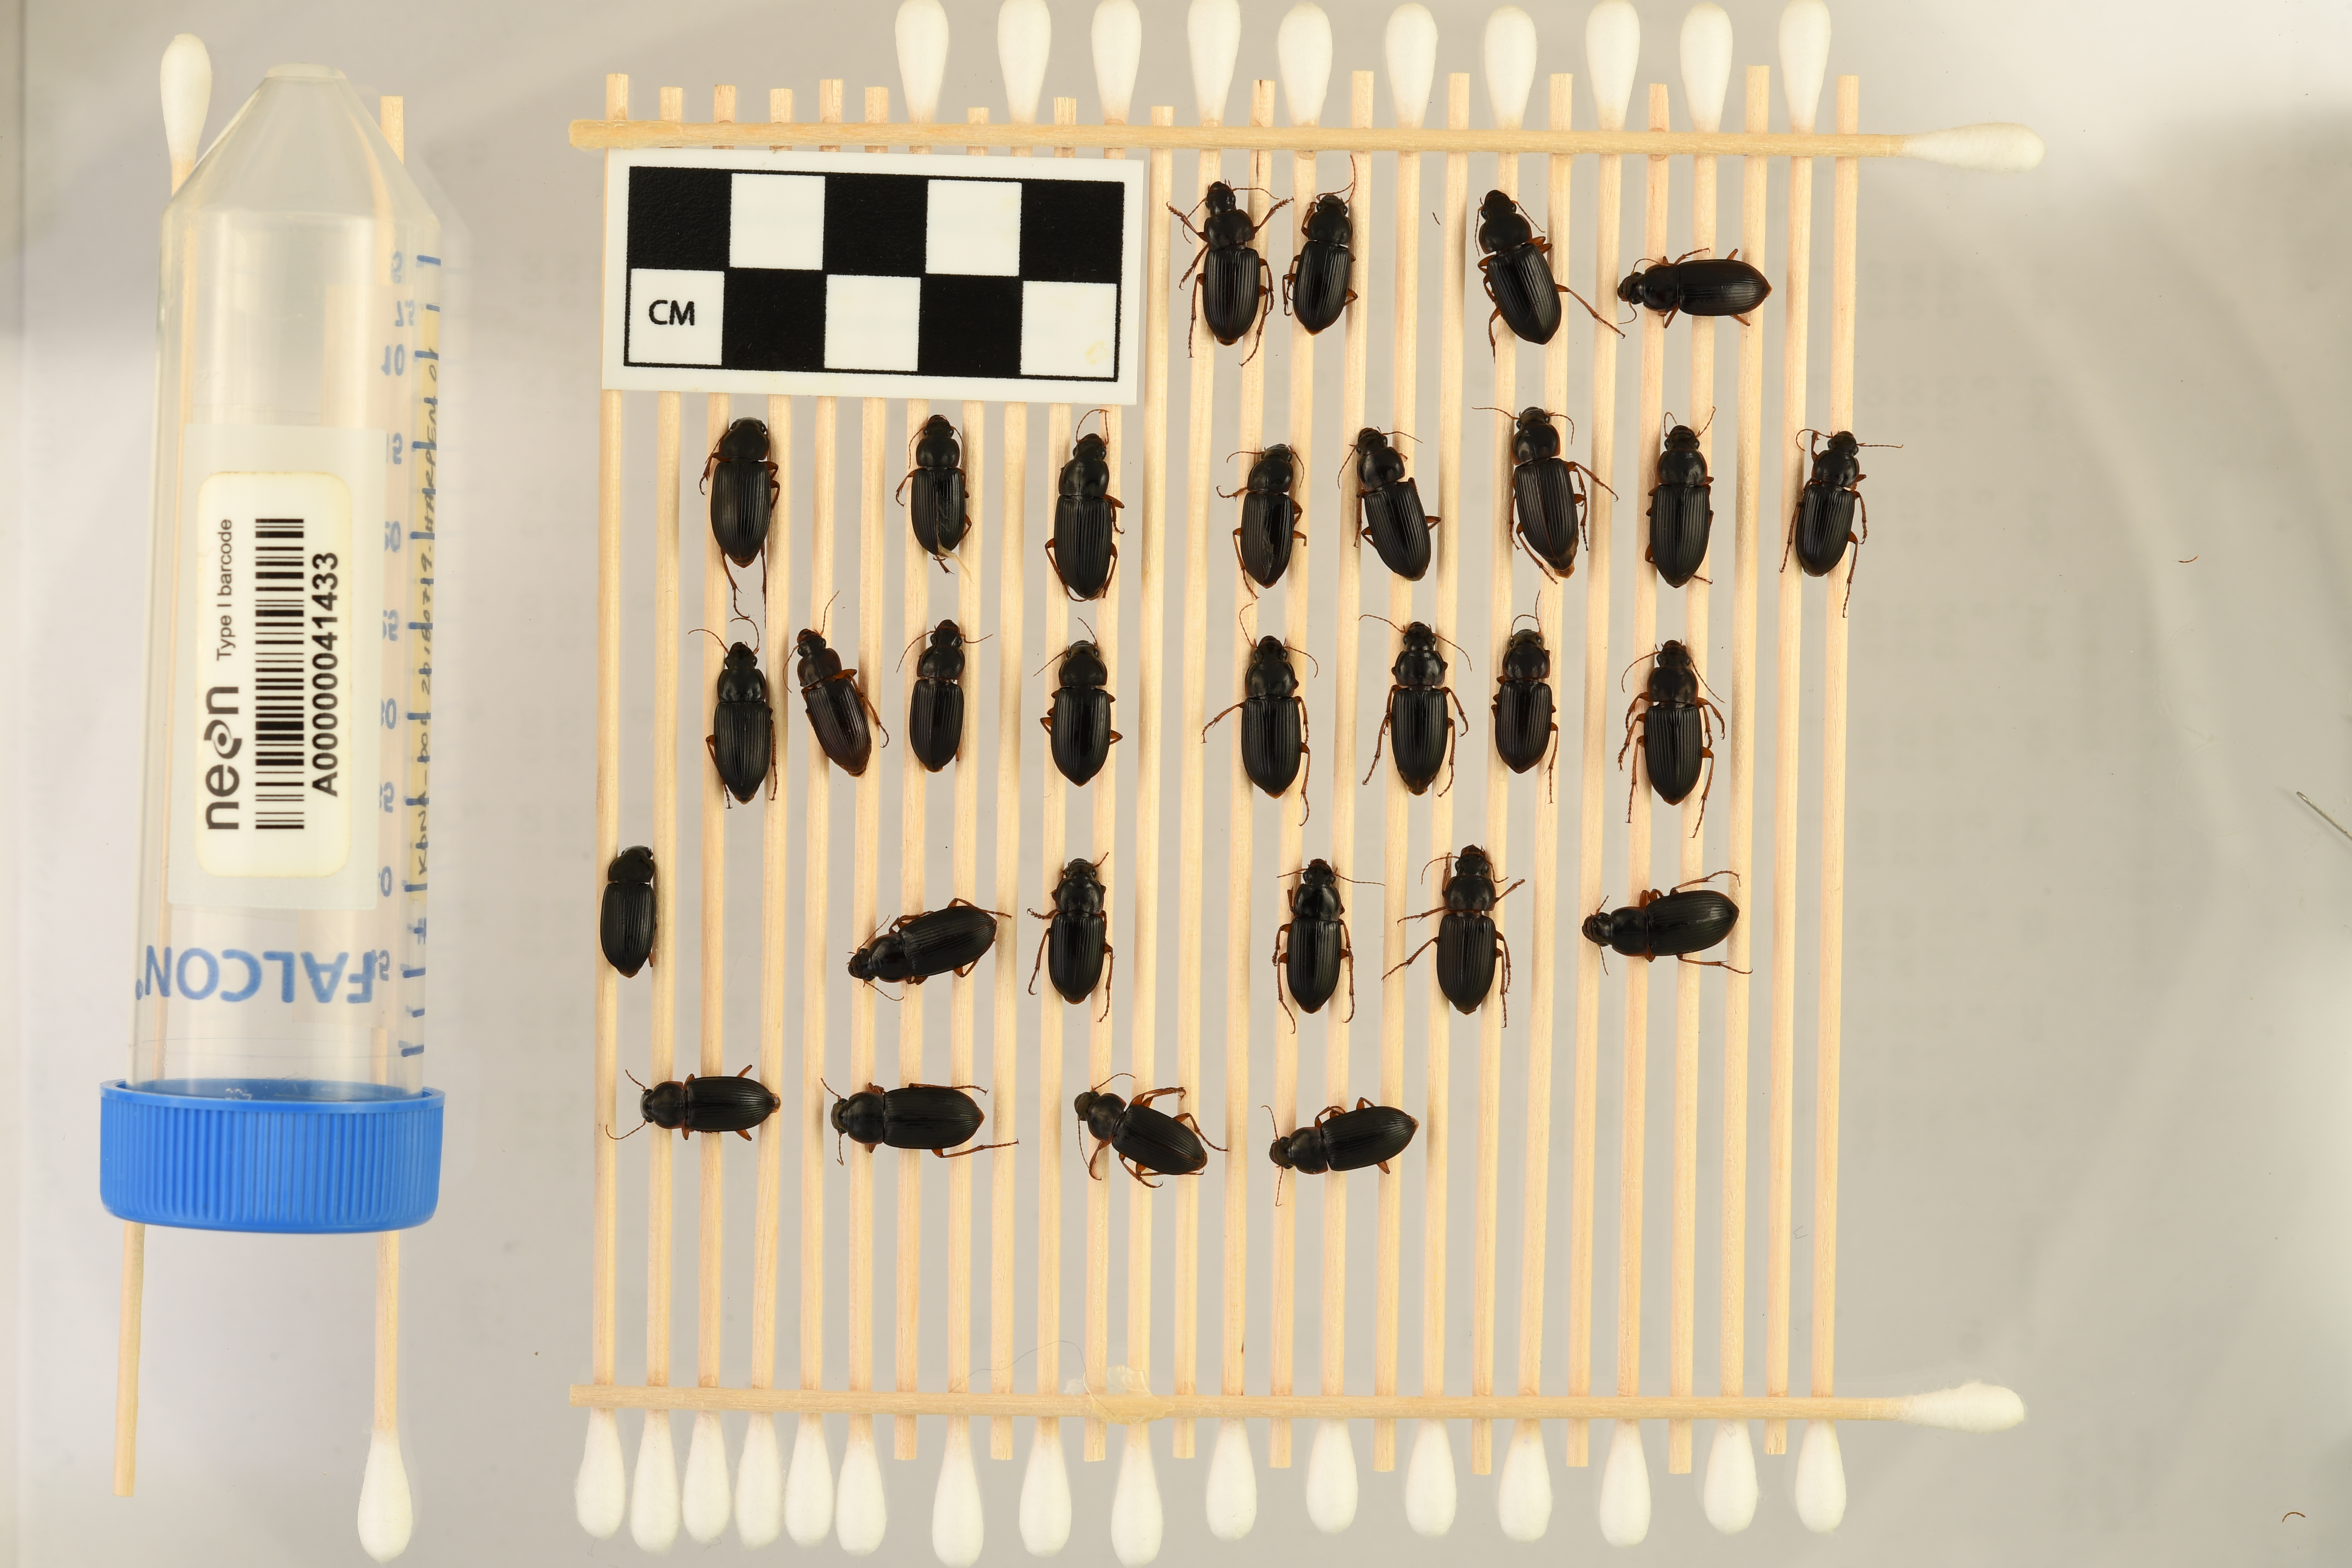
Harpalus pensylvanicus — Konza Prairie Agroecosystem NEON, plot KONA_001. Beetle 1, ElytraLength: 0.9418 cm (lying flat: Yes)

Harpalus pensylvanicus — Konza Prairie Agroecosystem NEON, plot KONA_001. Beetle 1, ElytraWidth: 0.5531 cm (lying flat: Yes)

Harpalus pensylvanicus — Konza Prairie Agroecosystem NEON, plot KONA_001. Beetle 2, ElytraLength: 0.9202 cm (lying flat: Yes)

Harpalus pensylvanicus — Konza Prairie Agroecosystem NEON, plot KONA_001. Beetle 2, ElytraWidth: 0.4911 cm (lying flat: Yes)

Harpalus pensylvanicus — Konza Prairie Agroecosystem NEON, plot KONA_001. Beetle 3, ElytraLength: 1.009 cm (lying flat: Yes)

Harpalus pensylvanicus — Konza Prairie Agroecosystem NEON, plot KONA_001. Beetle 3, ElytraWidth: 0.5576 cm (lying flat: Yes)

Harpalus pensylvanicus — Konza Prairie Agroecosystem NEON, plot KONA_001. Beetle 4, ElytraLength: 0.9289 cm (lying flat: Yes)

Harpalus pensylvanicus — Konza Prairie Agroecosystem NEON, plot KONA_001. Beetle 4, ElytraWidth: 0.5173 cm (lying flat: Yes)

Harpalus pensylvanicus — Konza Prairie Agroecosystem NEON, plot KONA_001. Beetle 5, ElytraLength: 1.011 cm (lying flat: Yes)

Harpalus pensylvanicus — Konza Prairie Agroecosystem NEON, plot KONA_001. Beetle 5, ElytraWidth: 0.5527 cm (lying flat: Yes)

Harpalus pensylvanicus — Konza Prairie Agroecosystem NEON, plot KONA_001. Beetle 6, ElytraLength: 0.9053 cm (lying flat: Yes)

Harpalus pensylvanicus — Konza Prairie Agroecosystem NEON, plot KONA_001. Beetle 6, ElytraWidth: 0.5056 cm (lying flat: Yes)

Harpalus pensylvanicus — Konza Prairie Agroecosystem NEON, plot KONA_001. Beetle 7, ElytraLength: 1.011 cm (lying flat: No)

Harpalus pensylvanicus — Konza Prairie Agroecosystem NEON, plot KONA_001. Beetle 7, ElytraWidth: 0.5292 cm (lying flat: No)

Harpalus pensylvanicus — Konza Prairie Agroecosystem NEON, plot KONA_001. Beetle 8, ElytraLength: 0.9648 cm (lying flat: No)

Harpalus pensylvanicus — Konza Prairie Agroecosystem NEON, plot KONA_001. Beetle 8, ElytraWidth: 0.4709 cm (lying flat: No)

Harpalus pensylvanicus — Konza Prairie Agroecosystem NEON, plot KONA_001. Beetle 9, ElytraLength: 0.9705 cm (lying flat: Yes)

Harpalus pensylvanicus — Konza Prairie Agroecosystem NEON, plot KONA_001. Beetle 9, ElytraWidth: 0.5244 cm (lying flat: Yes)

Harpalus pensylvanicus — Konza Prairie Agroecosystem NEON, plot KONA_001. Beetle 10, ElytraLength: 1.033 cm (lying flat: Yes)

Harpalus pensylvanicus — Konza Prairie Agroecosystem NEON, plot KONA_001. Beetle 10, ElytraWidth: 0.5218 cm (lying flat: Yes)

Harpalus pensylvanicus — Konza Prairie Agroecosystem NEON, plot KONA_001. Beetle 11, ElytraLength: 1.002 cm (lying flat: Yes)

Harpalus pensylvanicus — Konza Prairie Agroecosystem NEON, plot KONA_001. Beetle 11, ElytraWidth: 0.5414 cm (lying flat: Yes)

Harpalus pensylvanicus — Konza Prairie Agroecosystem NEON, plot KONA_001. Beetle 12, ElytraLength: 0.9086 cm (lying flat: Yes)

Harpalus pensylvanicus — Konza Prairie Agroecosystem NEON, plot KONA_001. Beetle 12, ElytraWidth: 0.4962 cm (lying flat: Yes)

Harpalus pensylvanicus — Konza Prairie Agroecosystem NEON, plot KONA_001. Beetle 13, ElytraLength: 0.9876 cm (lying flat: Yes)

Harpalus pensylvanicus — Konza Prairie Agroecosystem NEON, plot KONA_001. Beetle 13, ElytraWidth: 0.5526 cm (lying flat: Yes)

Harpalus pensylvanicus — Konza Prairie Agroecosystem NEON, plot KONA_001. Beetle 14, ElytraLength: 0.9171 cm (lying flat: Yes)

Harpalus pensylvanicus — Konza Prairie Agroecosystem NEON, plot KONA_001. Beetle 14, ElytraWidth: 0.474 cm (lying flat: Yes)

Harpalus pensylvanicus — Konza Prairie Agroecosystem NEON, plot KONA_001. Beetle 15, ElytraLength: 0.8948 cm (lying flat: No)

Harpalus pensylvanicus — Konza Prairie Agroecosystem NEON, plot KONA_001. Beetle 15, ElytraWidth: 0.5195 cm (lying flat: No)

Harpalus pensylvanicus — Konza Prairie Agroecosystem NEON, plot KONA_001. Beetle 16, ElytraLength: 1.0 cm (lying flat: Yes)

Harpalus pensylvanicus — Konza Prairie Agroecosystem NEON, plot KONA_001. Beetle 16, ElytraWidth: 0.542 cm (lying flat: Yes)

Harpalus pensylvanicus — Konza Prairie Agroecosystem NEON, plot KONA_001. Beetle 17, ElytraLength: 1.0 cm (lying flat: Yes)

Harpalus pensylvanicus — Konza Prairie Agroecosystem NEON, plot KONA_001. Beetle 17, ElytraWidth: 0.5527 cm (lying flat: Yes)

Harpalus pensylvanicus — Konza Prairie Agroecosystem NEON, plot KONA_001. Beetle 18, ElytraLength: 0.9406 cm (lying flat: Yes)

Harpalus pensylvanicus — Konza Prairie Agroecosystem NEON, plot KONA_001. Beetle 18, ElytraWidth: 0.5292 cm (lying flat: Yes)

Harpalus pensylvanicus — Konza Prairie Agroecosystem NEON, plot KONA_001. Beetle 19, ElytraLength: 0.9325 cm (lying flat: Yes)

Harpalus pensylvanicus — Konza Prairie Agroecosystem NEON, plot KONA_001. Beetle 19, ElytraWidth: 0.542 cm (lying flat: Yes)

Harpalus pensylvanicus — Konza Prairie Agroecosystem NEON, plot KONA_001. Beetle 20, ElytraLength: 0.9877 cm (lying flat: Yes)

Harpalus pensylvanicus — Konza Prairie Agroecosystem NEON, plot KONA_001. Beetle 20, ElytraWidth: 0.5645 cm (lying flat: Yes)

Harpalus pensylvanicus — Konza Prairie Agroecosystem NEON, plot KONA_001. Beetle 21, ElytraLength: 0.9291 cm (lying flat: Yes)

Harpalus pensylvanicus — Konza Prairie Agroecosystem NEON, plot KONA_001. Beetle 21, ElytraWidth: 0.4822 cm (lying flat: Yes)

Harpalus pensylvanicus — Konza Prairie Agroecosystem NEON, plot KONA_001. Beetle 22, ElytraLength: 1.008 cm (lying flat: Yes)

Harpalus pensylvanicus — Konza Prairie Agroecosystem NEON, plot KONA_001. Beetle 22, ElytraWidth: 0.5354 cm (lying flat: Yes)

Harpalus pensylvanicus — Konza Prairie Agroecosystem NEON, plot KONA_001. Beetle 23, ElytraLength: 0.8825 cm (lying flat: Yes)

Harpalus pensylvanicus — Konza Prairie Agroecosystem NEON, plot KONA_001. Beetle 23, ElytraWidth: 0.5179 cm (lying flat: Yes)

Harpalus pensylvanicus — Konza Prairie Agroecosystem NEON, plot KONA_001. Beetle 24, ElytraLength: 0.9542 cm (lying flat: Yes)

Harpalus pensylvanicus — Konza Prairie Agroecosystem NEON, plot KONA_001. Beetle 24, ElytraWidth: 0.5179 cm (lying flat: Yes)

Harpalus pensylvanicus — Konza Prairie Agroecosystem NEON, plot KONA_001. Beetle 25, ElytraLength: 0.9765 cm (lying flat: Yes)

Harpalus pensylvanicus — Konza Prairie Agroecosystem NEON, plot KONA_001. Beetle 25, ElytraWidth: 0.5531 cm (lying flat: Yes)

Harpalus pensylvanicus — Konza Prairie Agroecosystem NEON, plot KONA_001. Beetle 26, ElytraLength: 0.9641 cm (lying flat: No)

Harpalus pensylvanicus — Konza Prairie Agroecosystem NEON, plot KONA_001. Beetle 26, ElytraWidth: 0.5429 cm (lying flat: No)

Harpalus pensylvanicus — Konza Prairie Agroecosystem NEON, plot KONA_001. Beetle 27, ElytraLength: 0.9054 cm (lying flat: Yes)

Harpalus pensylvanicus — Konza Prairie Agroecosystem NEON, plot KONA_001. Beetle 27, ElytraWidth: 0.5173 cm (lying flat: Yes)

Harpalus pensylvanicus — Konza Prairie Agroecosystem NEON, plot KONA_001. Beetle 28, ElytraLength: 0.9994 cm (lying flat: Yes)

Harpalus pensylvanicus — Konza Prairie Agroecosystem NEON, plot KONA_001. Beetle 28, ElytraWidth: 0.5645 cm (lying flat: Yes)

Harpalus pensylvanicus — Konza Prairie Agroecosystem NEON, plot KONA_001. Beetle 29, ElytraLength: 0.9099 cm (lying flat: Yes)

Harpalus pensylvanicus — Konza Prairie Agroecosystem NEON, plot KONA_001. Beetle 29, ElytraWidth: 0.4838 cm (lying flat: Yes)

Harpalus pensylvanicus — Konza Prairie Agroecosystem NEON, plot KONA_001. Beetle 30, ElytraLength: 0.9529 cm (lying flat: Yes)

Harpalus pensylvanicus — Konza Prairie Agroecosystem NEON, plot KONA_001. Beetle 30, ElytraWidth: 0.5447 cm (lying flat: Yes)